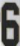
Number: 6